Toulouse Capitole University

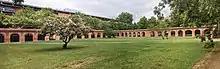
Arsenal Campus

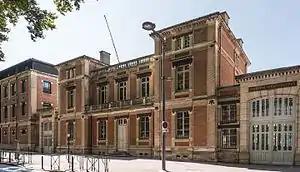
The former Toulouse Tobacco Factory is fully renovated with classrooms, research centers, and a library center.

The University of Toulouse I Capitole and Toulouse School of Economics professor Jean Tirole became a Nobel laureate in 2014. The internationalization of research is the other facet of the University's European and international strategy. The research centers are involved in numerous projects and scientific cooperation networks with foreign partners, particularly Canadian and Japanese. The University Toulouse Capitole is the home of many laboratoires and research instituts: